Nanyue

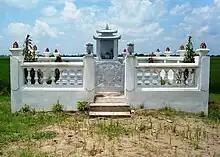
Tomb of Prime Minister Lü Jia and General Nguyễn Danh Lang in Ân Thi District, Hưng Yên Province, Vietnam.

Zhao Xing succeeded his father as king, and his mother became Queen Dowager. In 113 BC, Emperor Wu of Han sent senior minister Anguo Shaoji to Nanyue summon Zhao Xing and his mother to Chang'an for an audience with the Emperor, as well as two other officials with soldiers to await a response at Guiyang. At the time, Zhao Xing was still young and the Queen Dowager was a recent immigrant to Nanyue, so final authority in matters of state rested in the hands of Prime Minister Lü Jia. Before the Queen Dowager married Zhao Yingqi, it was widely rumored that she had had an affair with Anguo Shaoji, and they were said to have renewed it when he was sent to Nanyue, which caused the Nanyue citizens to lose confidence in her rule.